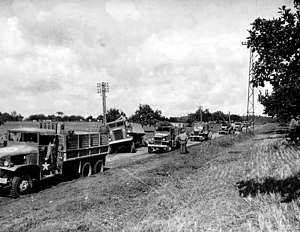
Red Ball Express
En Red Ball konvoj med en forulykket lastbil.
Red Ball Express var et omfattende konvojsystem, som blev etableret af de Vestallierede styrker for at forsyne deres styrker, der var på vej gennem Vesteuropa efter deres udbrud fra brohovedet i Normandiet i Operation Overlord.